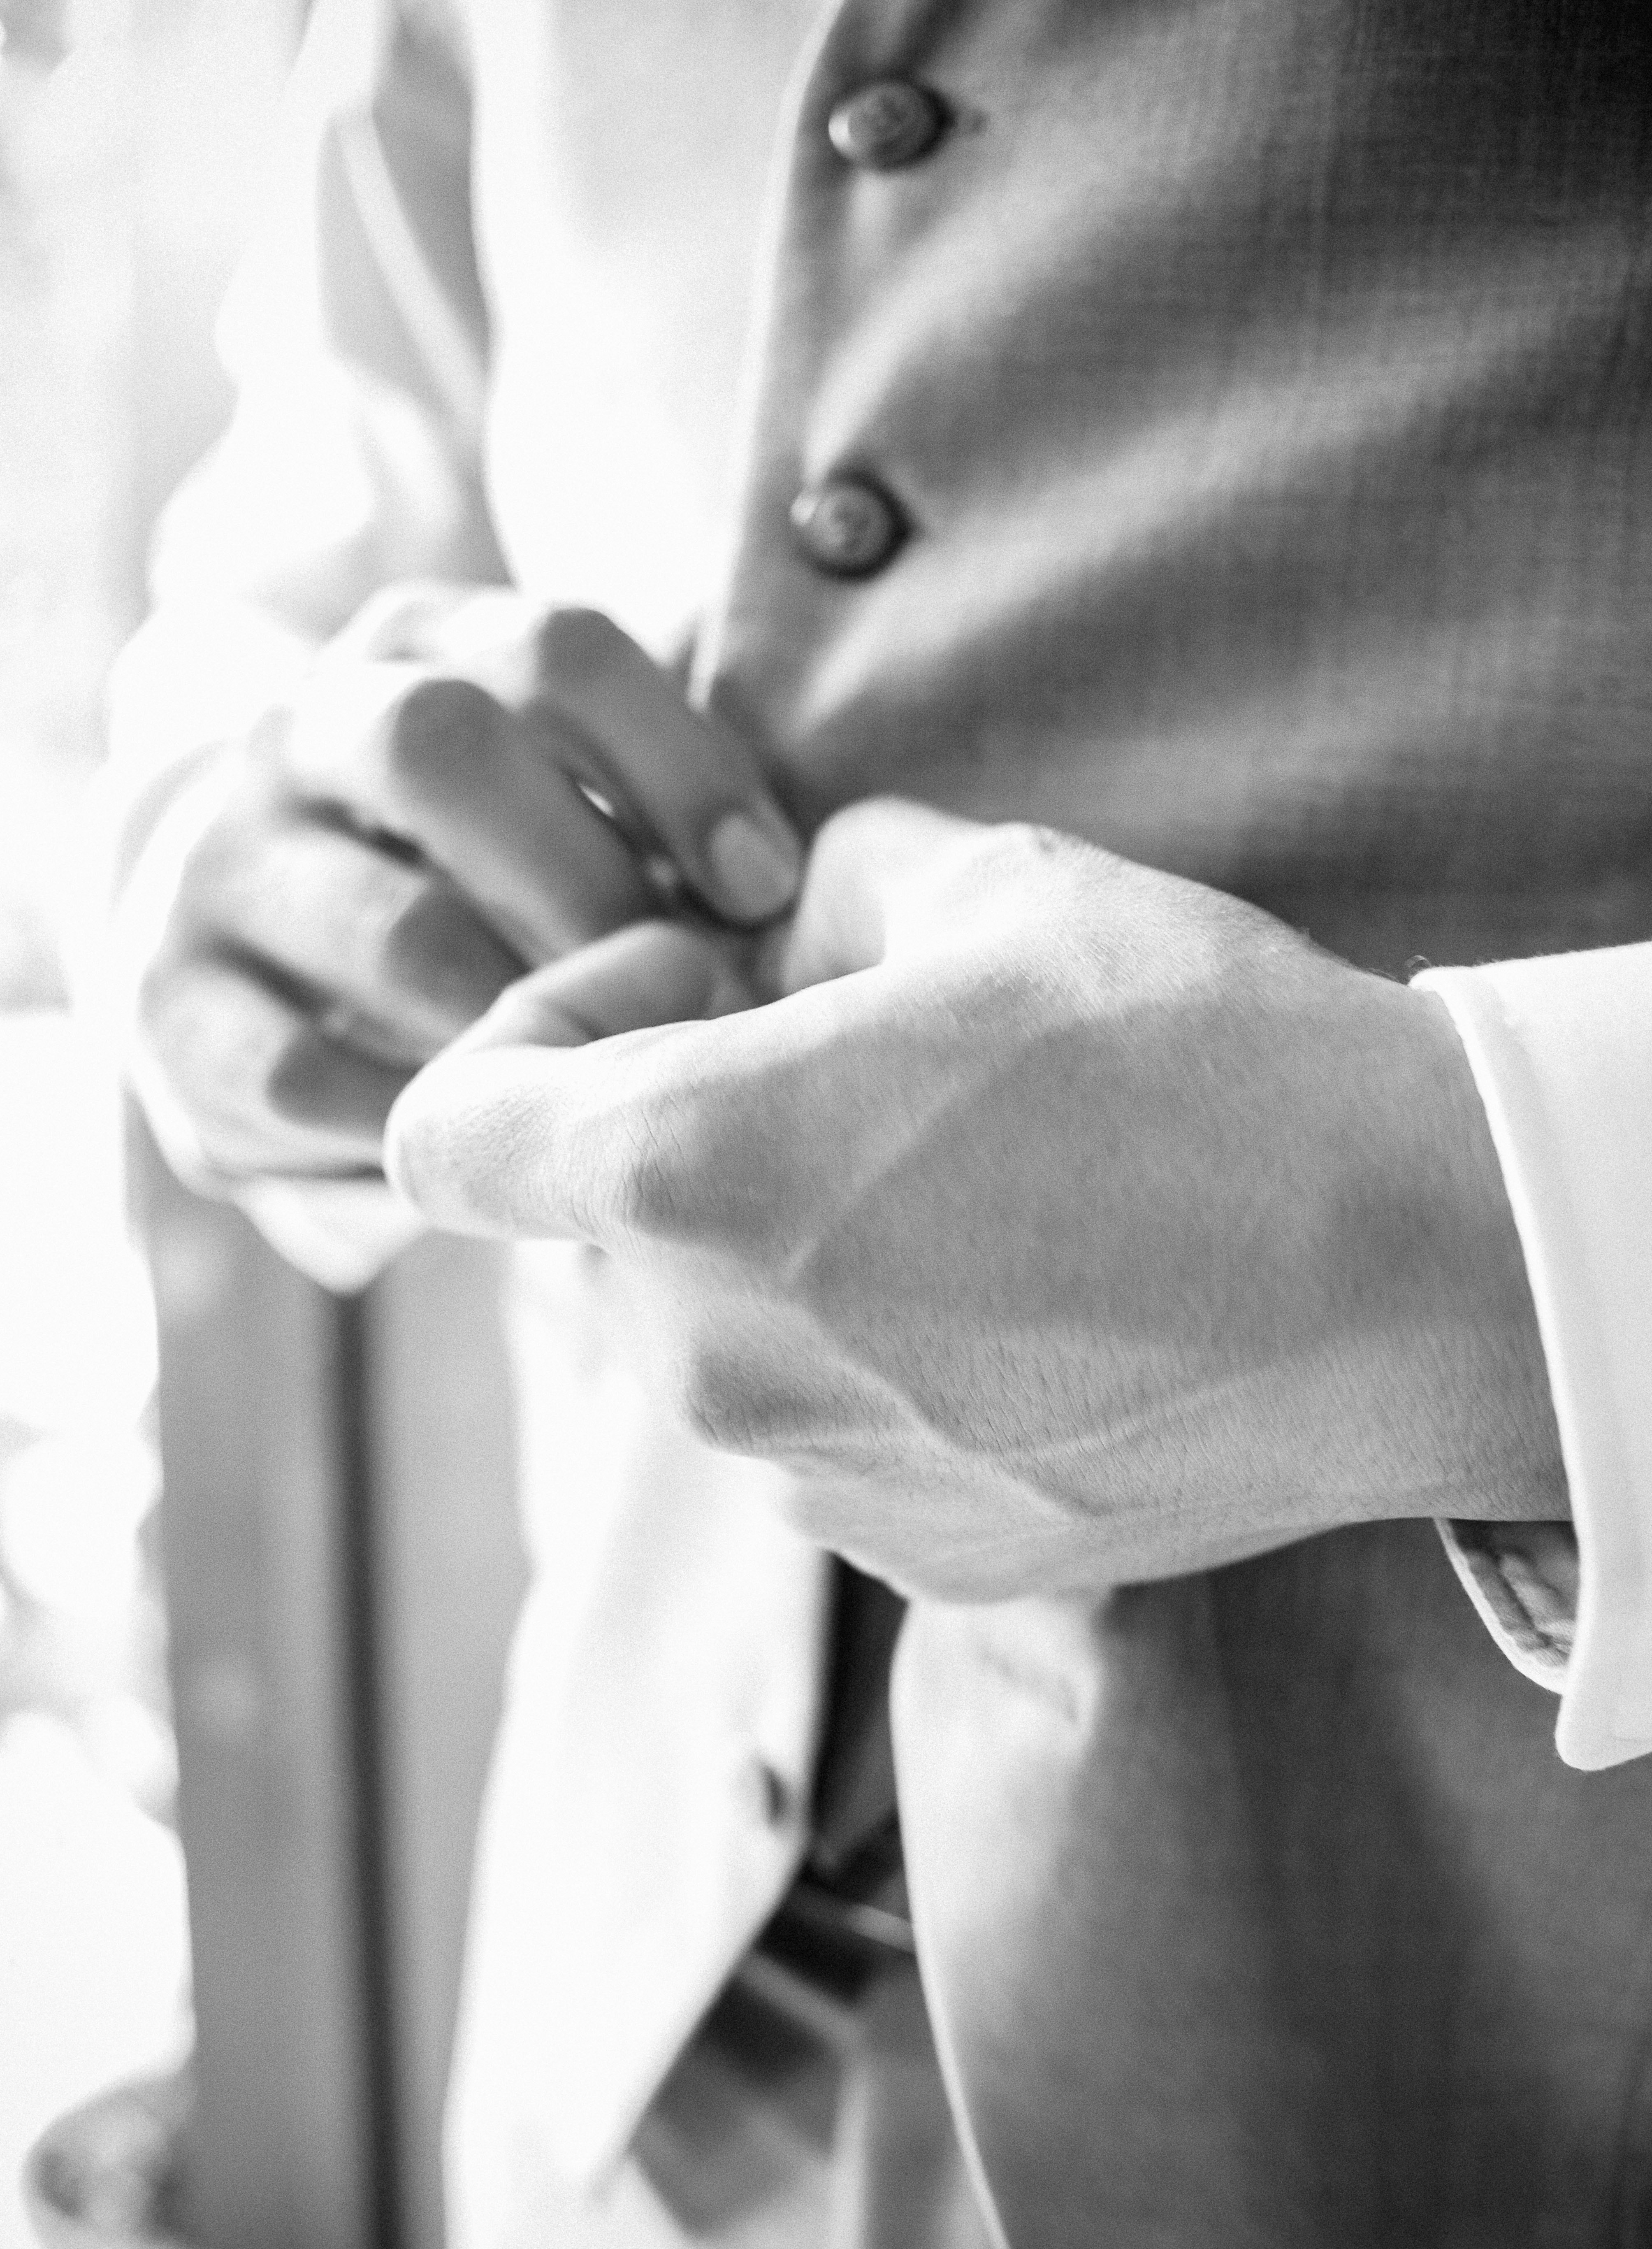
black and white, white, photograph, person, woman, man, photography, monochrome photography, male, bride, monochrome, arm, muscle, hand, sense, interaction, finger, romance